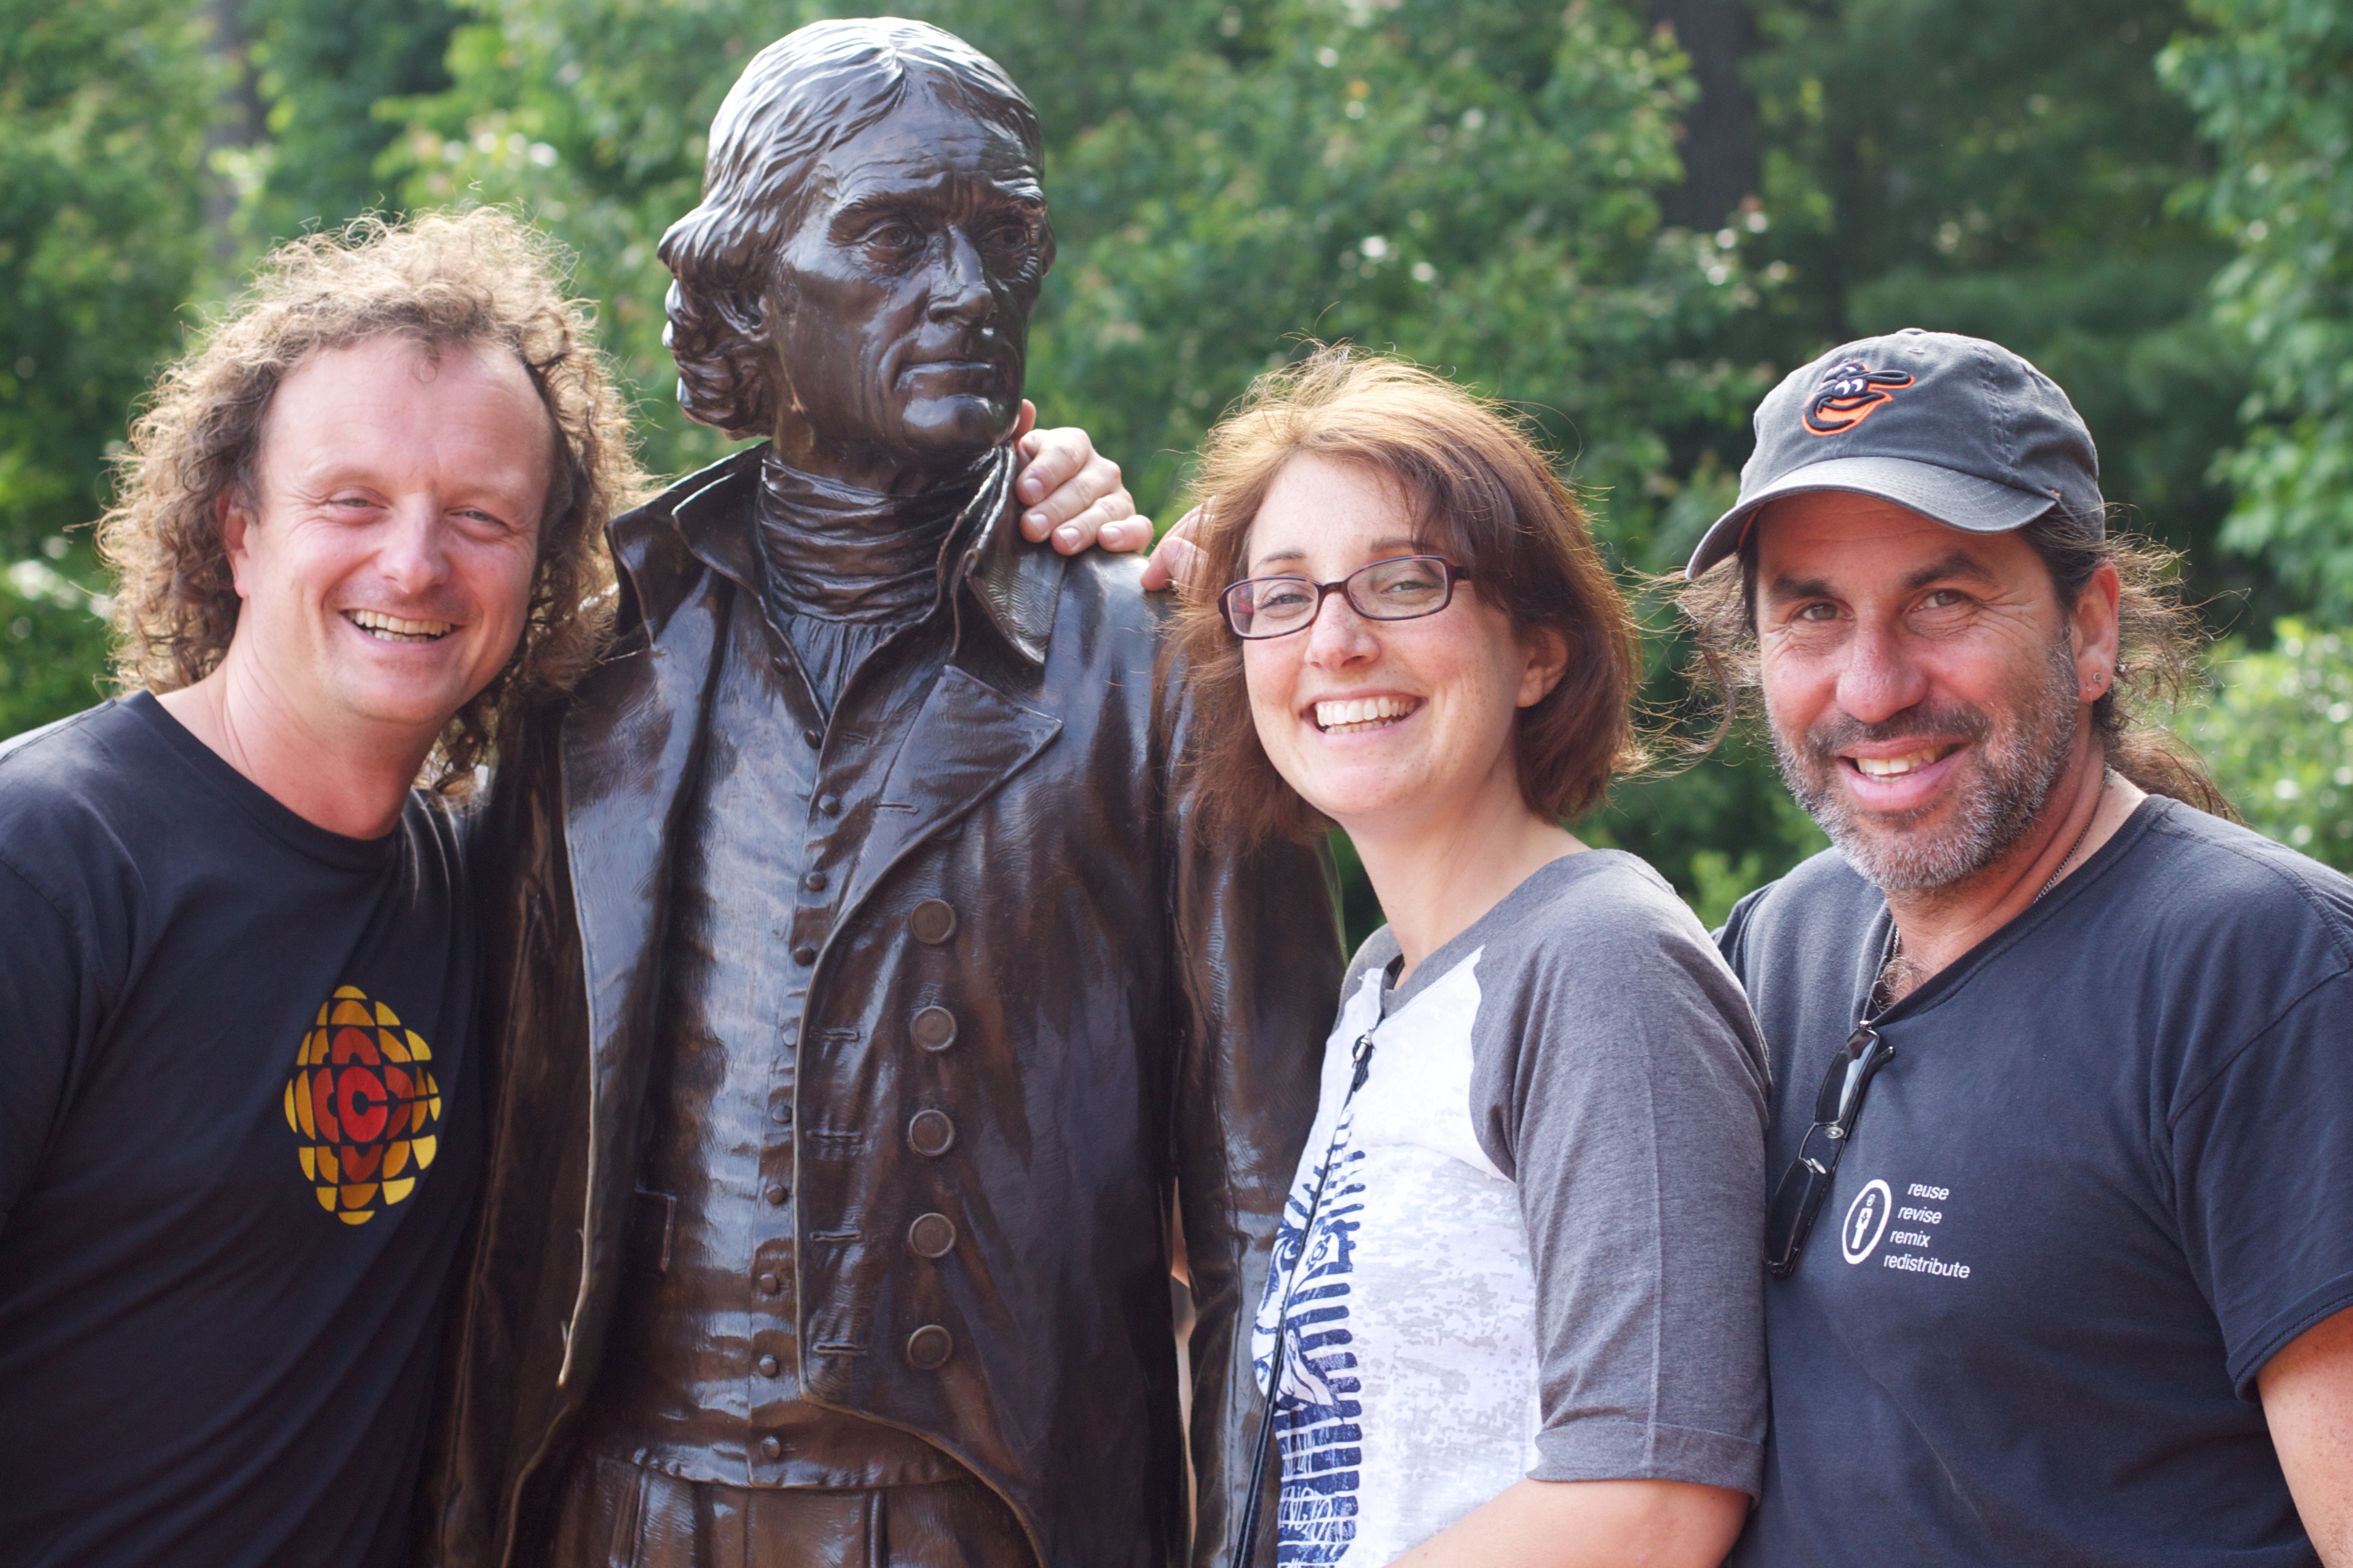
people, youth, community, family, team, monticello, social group